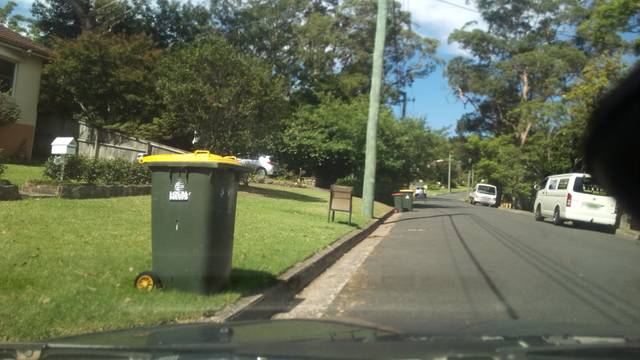
Region: Australia
Coordinates: -34.432, 150.873